Woldingham

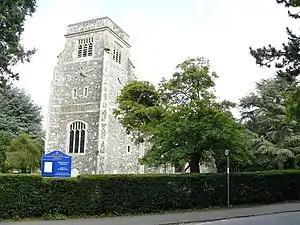
The imposing tower of St Paul's Church, Woldingham, built in 1933 by Sir Herbert Baker.

The place-name 'Woldingham' is first attested in the Domesday Book of 1086, where it appears as "Wallingeham". It appears as "Waldingham" in the Close Rolls of 1232, and as "Waldingeham" in 1242 in the "Book of Fees". The name means "the village or homestead of the people of the Weald or wood".